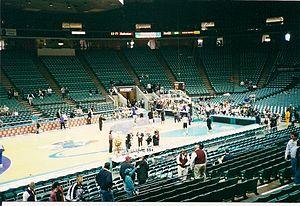
Les Hornets de Charlotte sont une franchise de basket-ball évoluant dans la Division Sud-Est de la Conférence Est de la National Basketball Association (NBA).